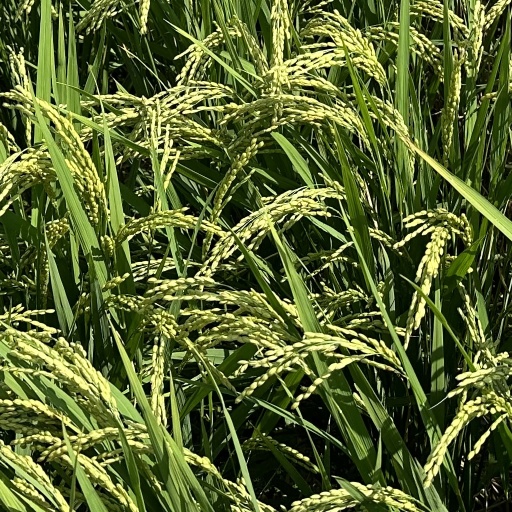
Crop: rice